Grave of Yuranigh

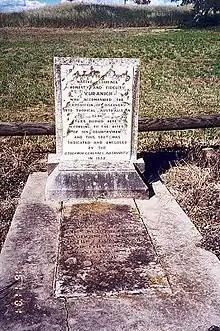
Headstone

The grave is marked by a headstone, which pays tribute to Yuranigh's courage, honesty and fidelity. Marking the corners of the burial ground are four carved trees which like the grave, have been fenced for their protection. One of the trees is dead, and the carving on it very distinct. The other trees are alive and the carvings obscured to varying degrees as a result of regrowth. Yuranigh was one of Thomas Mitchell's guides, who died between 1847 and 1852. The grave apparently had five trees in 1854. In 1852 New South Wales Government paid for memorial headstone for the grave which is still here. Best preserved burial site in region. The grave consists of a marble headstone with an inscription. Grave itself is set in a concrete slab with a sandstone slab in the concrete. Sandstone slab has another inscription. Grave faces south-west and is surrounded by a white wooden fence with chicken wire netting. Dimensions of fence; 3.2m x 3.6m